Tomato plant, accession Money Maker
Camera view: tilt-top (135 deg); turntable rotation: 60 degrees
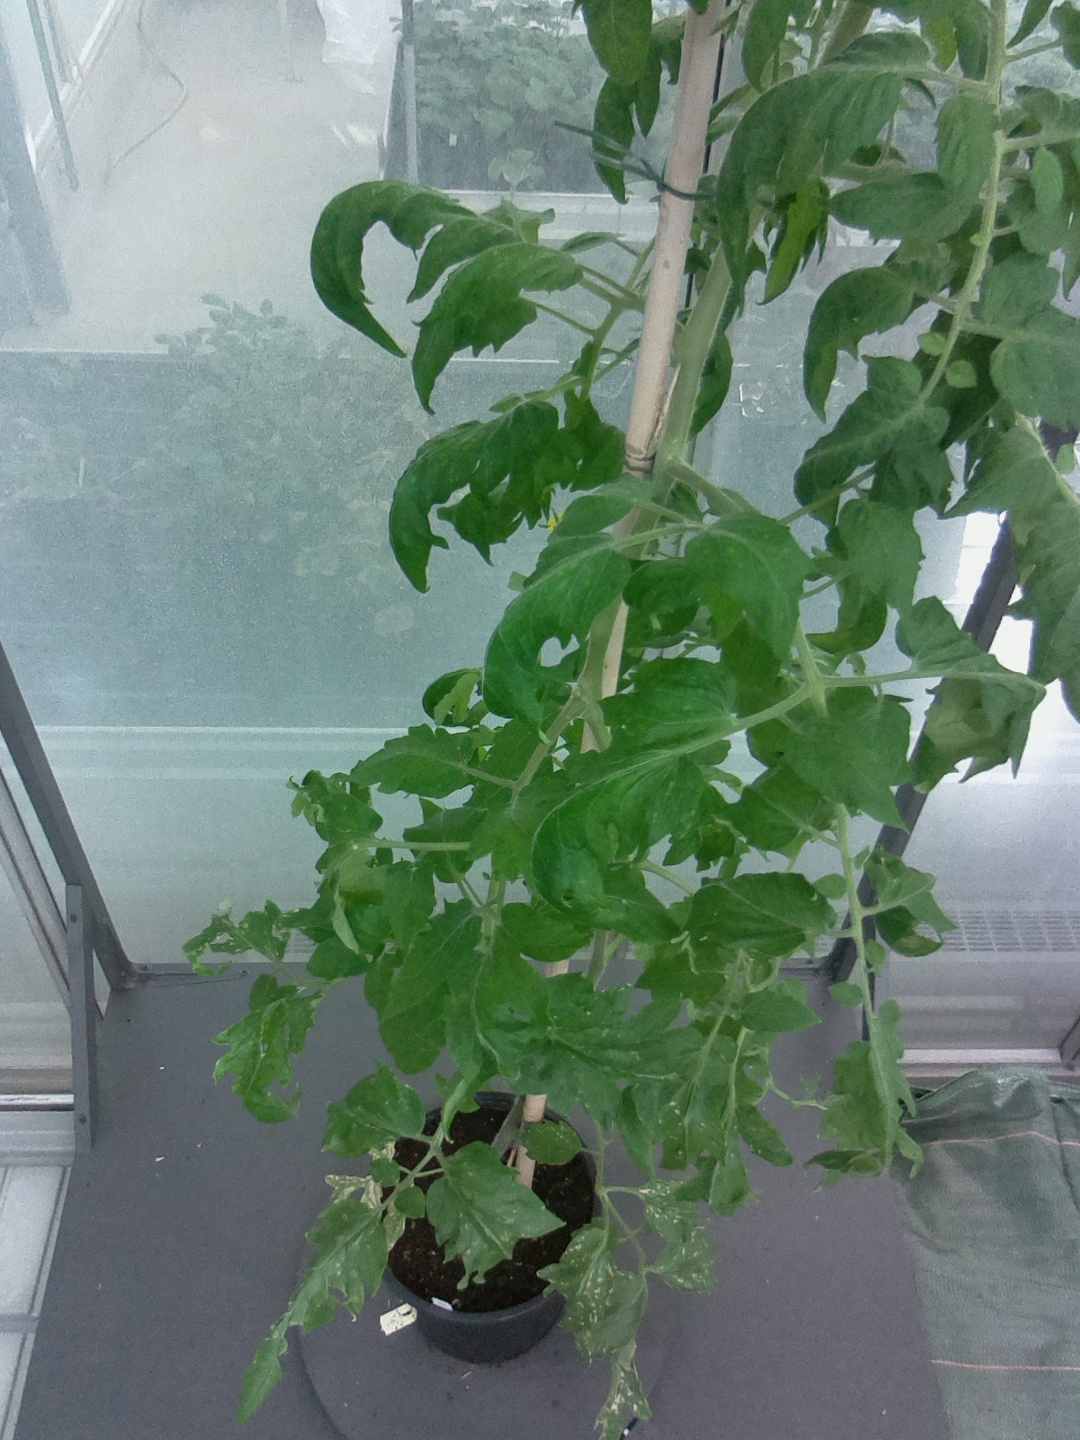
BBCH growth stage 61: 10%-20% of flowers open